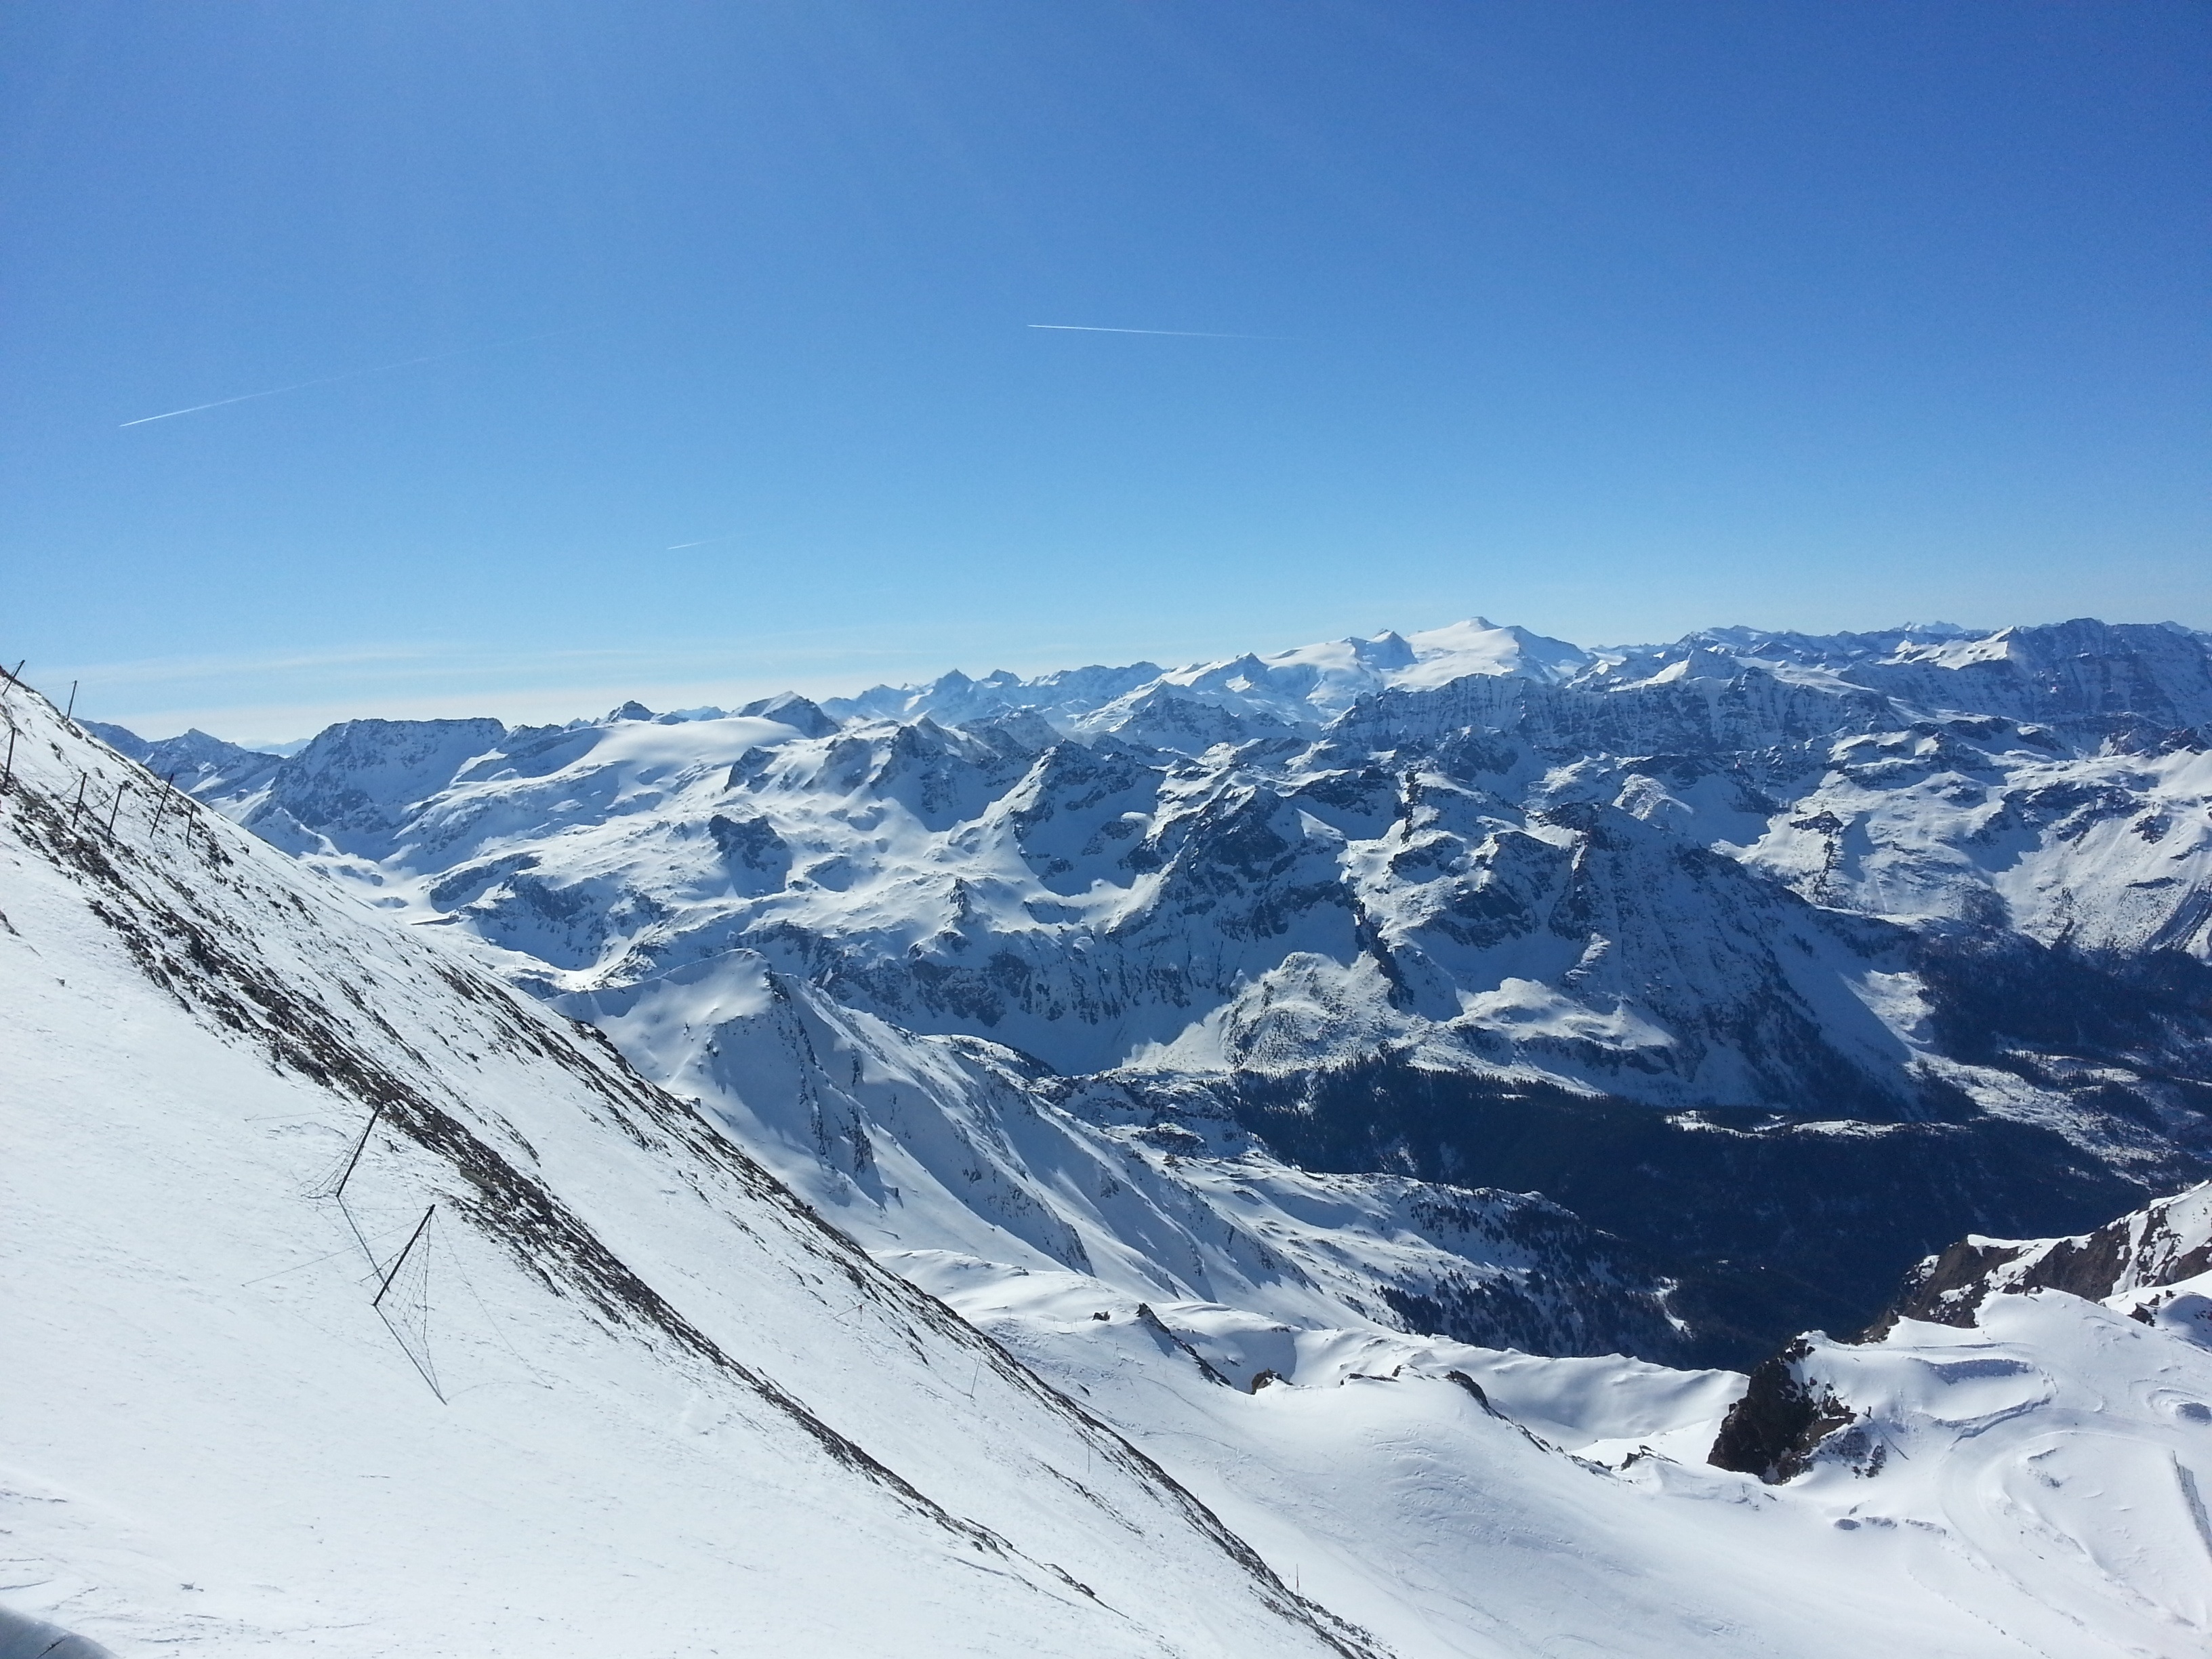
landscape, nature, mountain, snow, winter, sky, peak, mountain range, panorama, panoramic, clear, high, weather, blue, skiing, season, ridge, summit, snow mountain, winter sport, sports, resort, mountains, alps, ski, top, piste, landform, ski touring, mountain pass, ski mountaineering, ski equipment, geographical feature, mountainous landforms, geological phenomenon